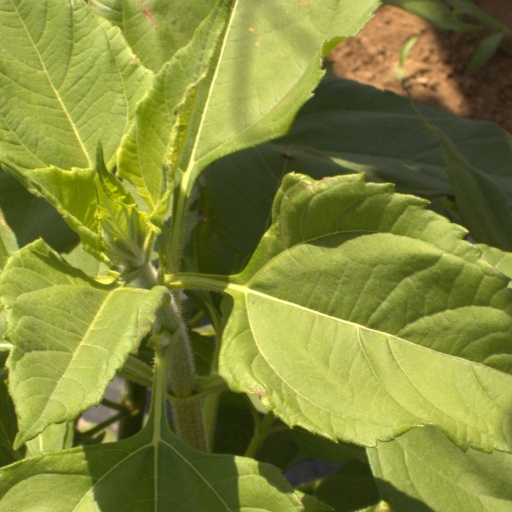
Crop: Jerusalem artichoke